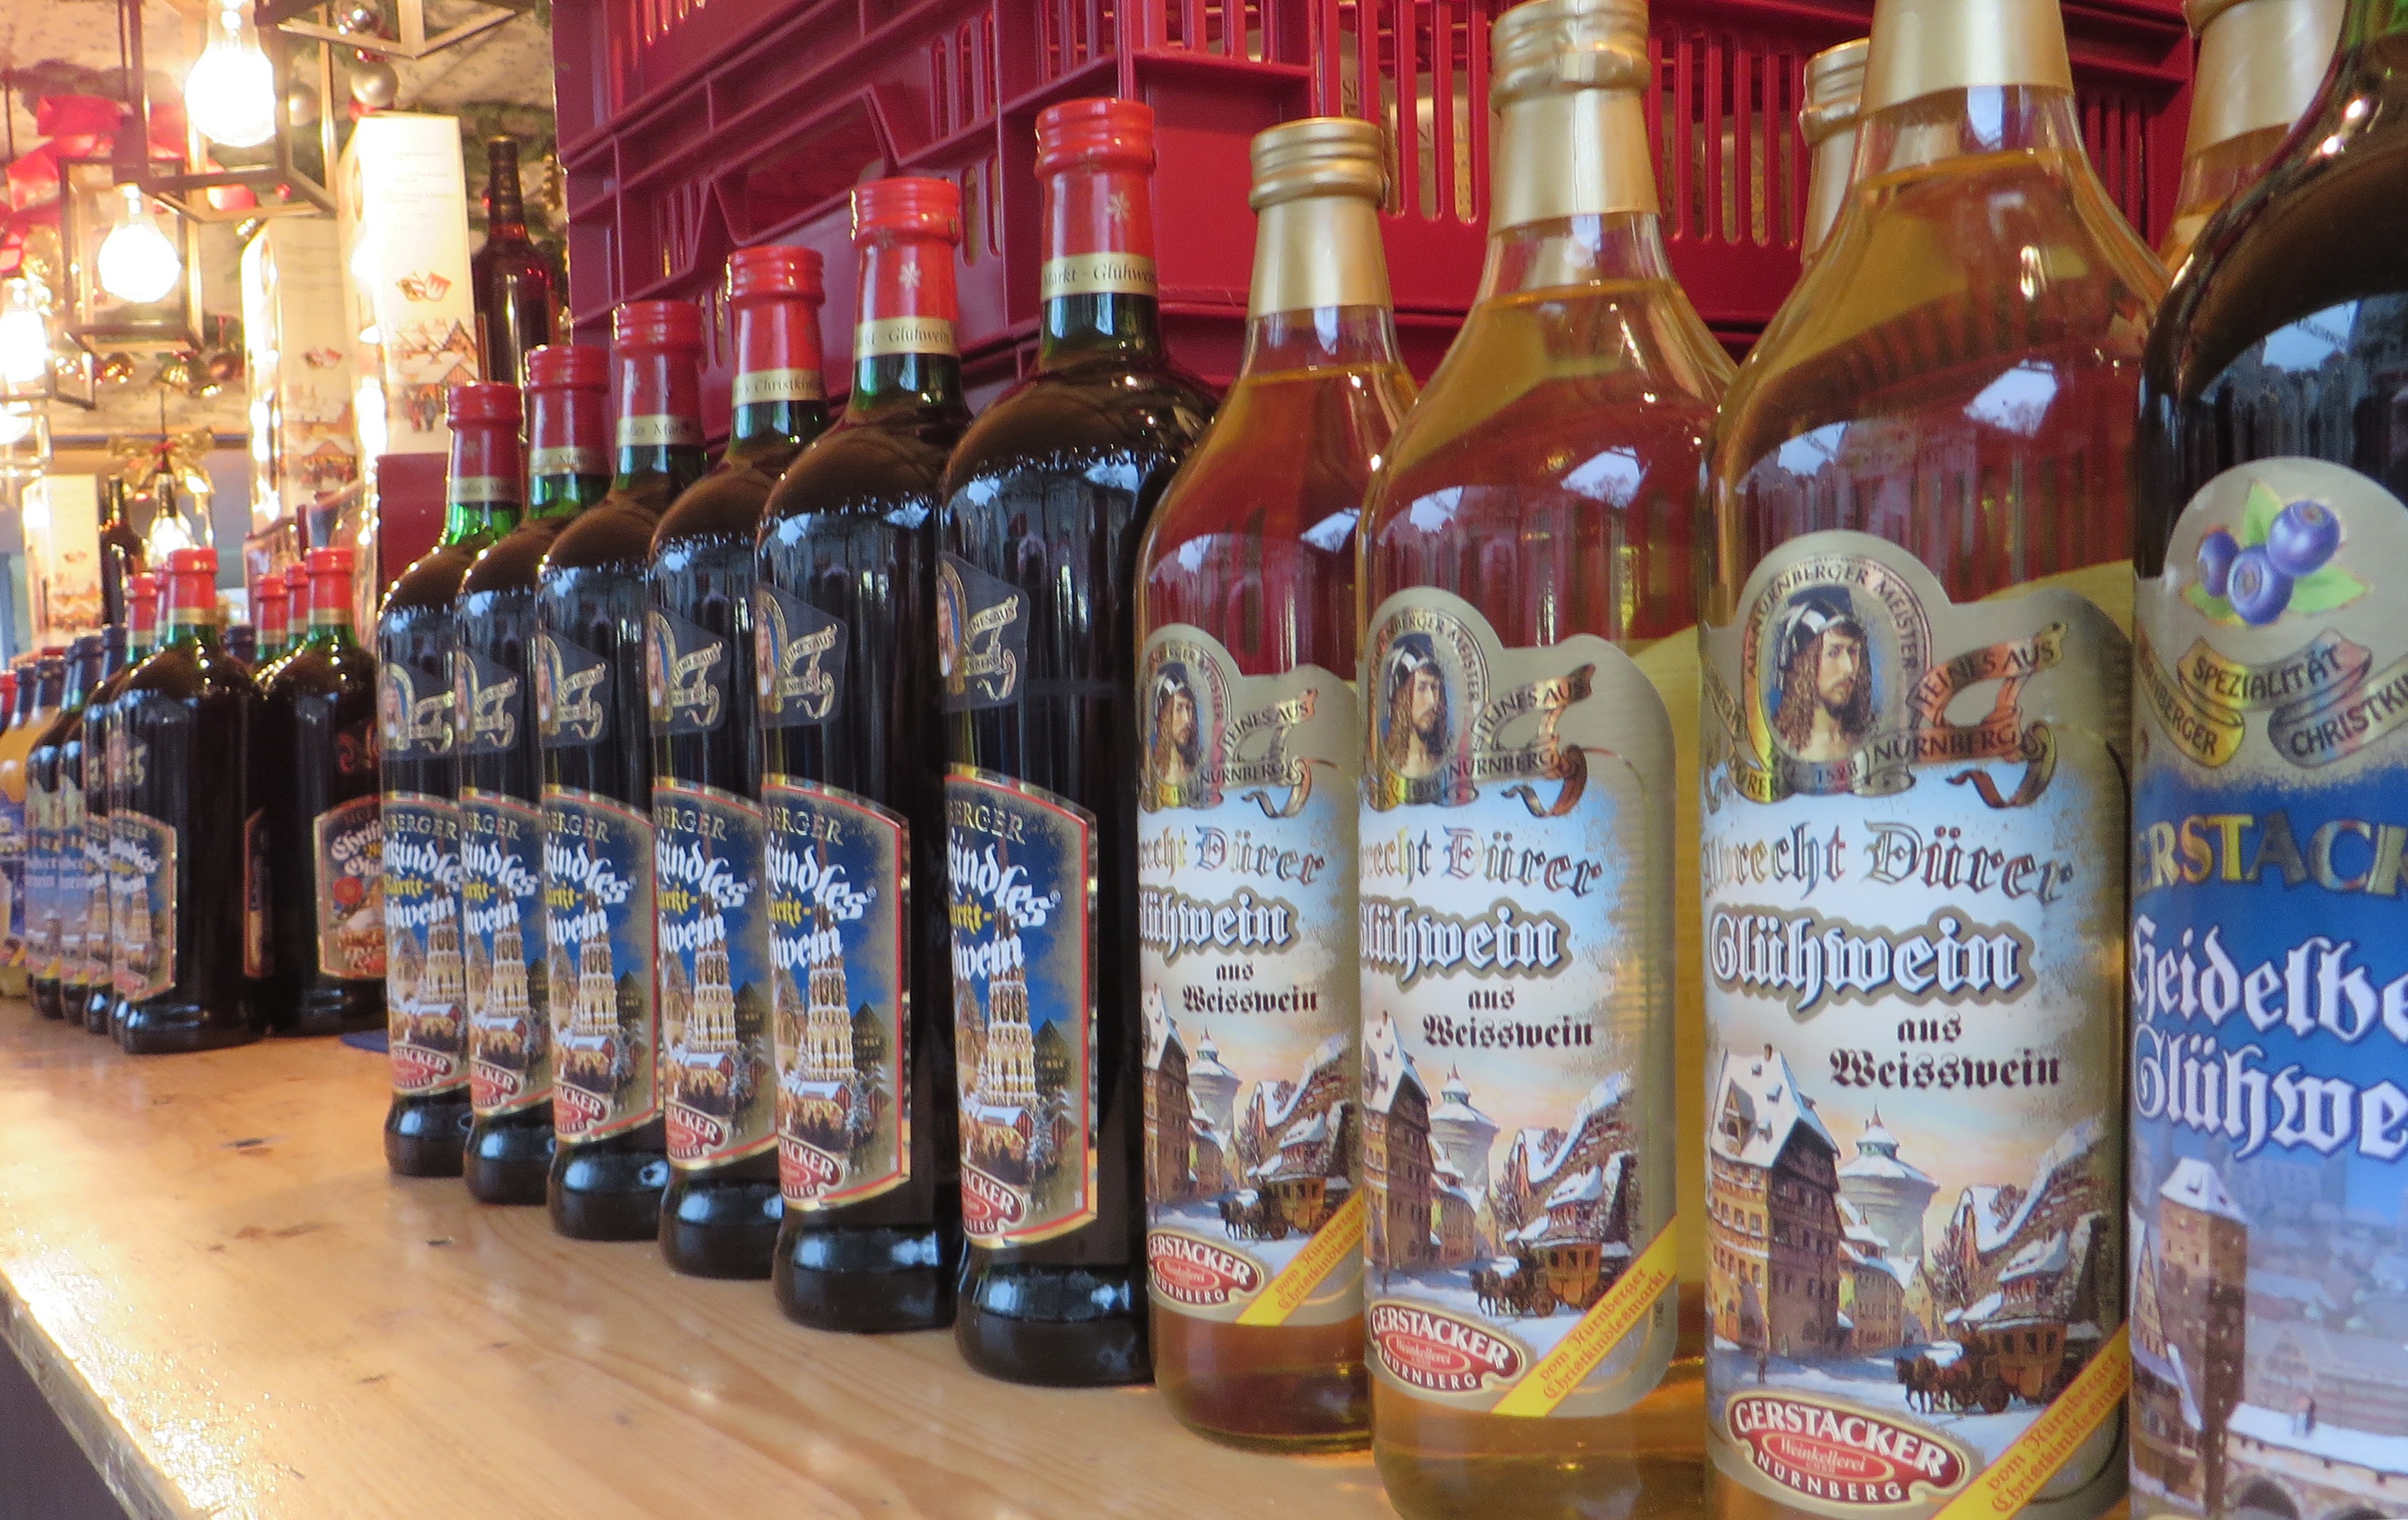
wine, bar, drink, beer, alcoholic, bottles, christmas market, liqueur, nuremberg, alcoholic beverage, mulled wine, liquor store, distilled beverage